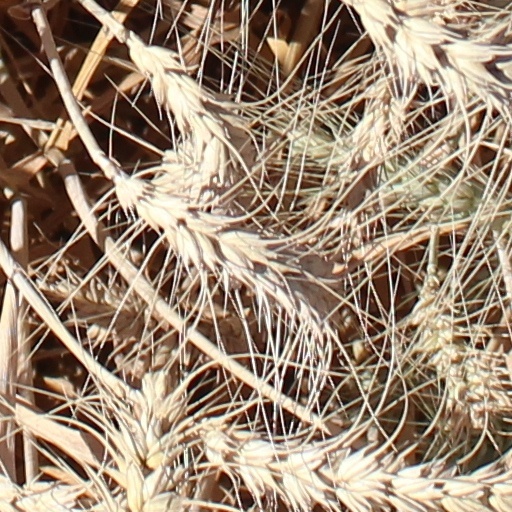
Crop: wheat